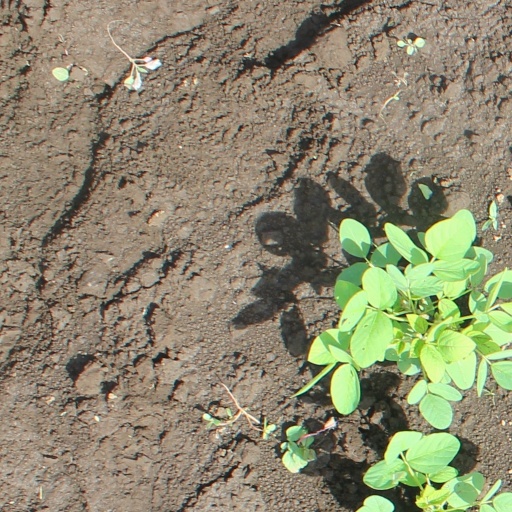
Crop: soybean